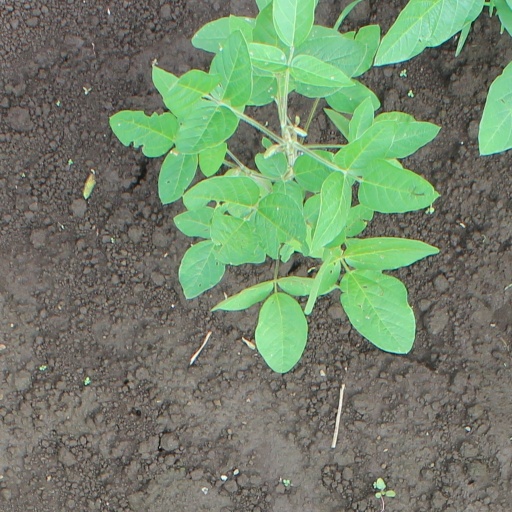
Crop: soybean